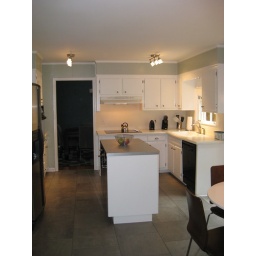
All new lighting fixtures in kitchen area as well as matte gray porcelain 20 x 20 floor tiles.